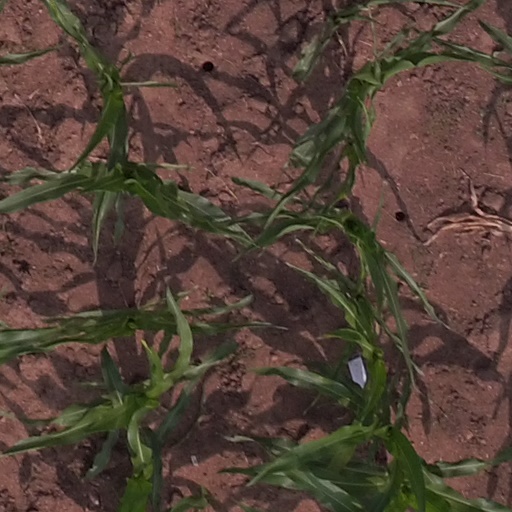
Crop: maize; corn